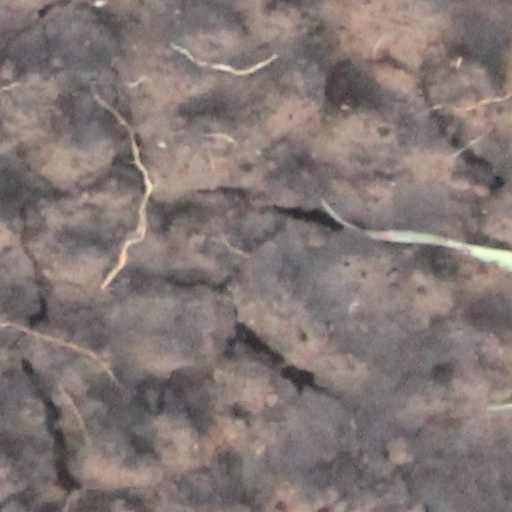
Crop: wheat